Grand Canyon Village, Arizona

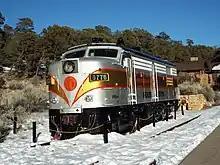
Grand Canyon Railway Diesel Locomotive No. 6776-Alco FPA-4 built in 1958

The following is a brief description the images of some of the historic structures and plaques in the Grand Canyon Village.